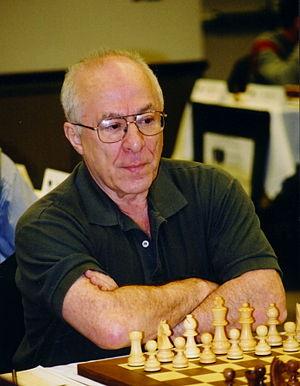
Anatoli Iakovlevitch Lein est un joueur d'échecs soviétique puis américain.